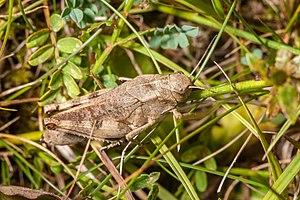
Psophus stridulus, l'Œdipode stridulante, est un insecte de l'ordre des orthoptères et de la famille des Acrididae.